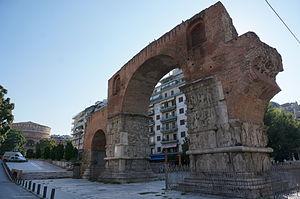
vue de l'arc de Galère.